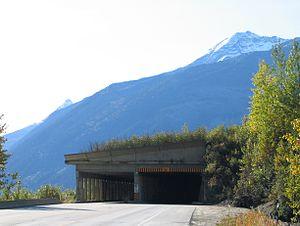
Tunnel pare-avalanche sur la route du col Rogers
Le col Rogers est un col de montagne et un lieu historique national canadien de la Colombie-Britannique situé au centre du parc national des Glaciers. Ce col de la chaîne Selkirk, découvert en 1882 par Albert Bowman Rogers, a marqué un jalon important dans la construction du premier chemin de fer transcontinental du Canada. Il a été utilisé entre 1885 et 1917 par le chemin de fer du Canadien Pacifique, mais son franchissement a été remplacé par le tunnel Connaught à la suite des nombreuses avalanches que subissait le col. La route Transcanadienne a été inaugurée par le Premier ministre John Diefenbaker en 1962 à partir de ce col.